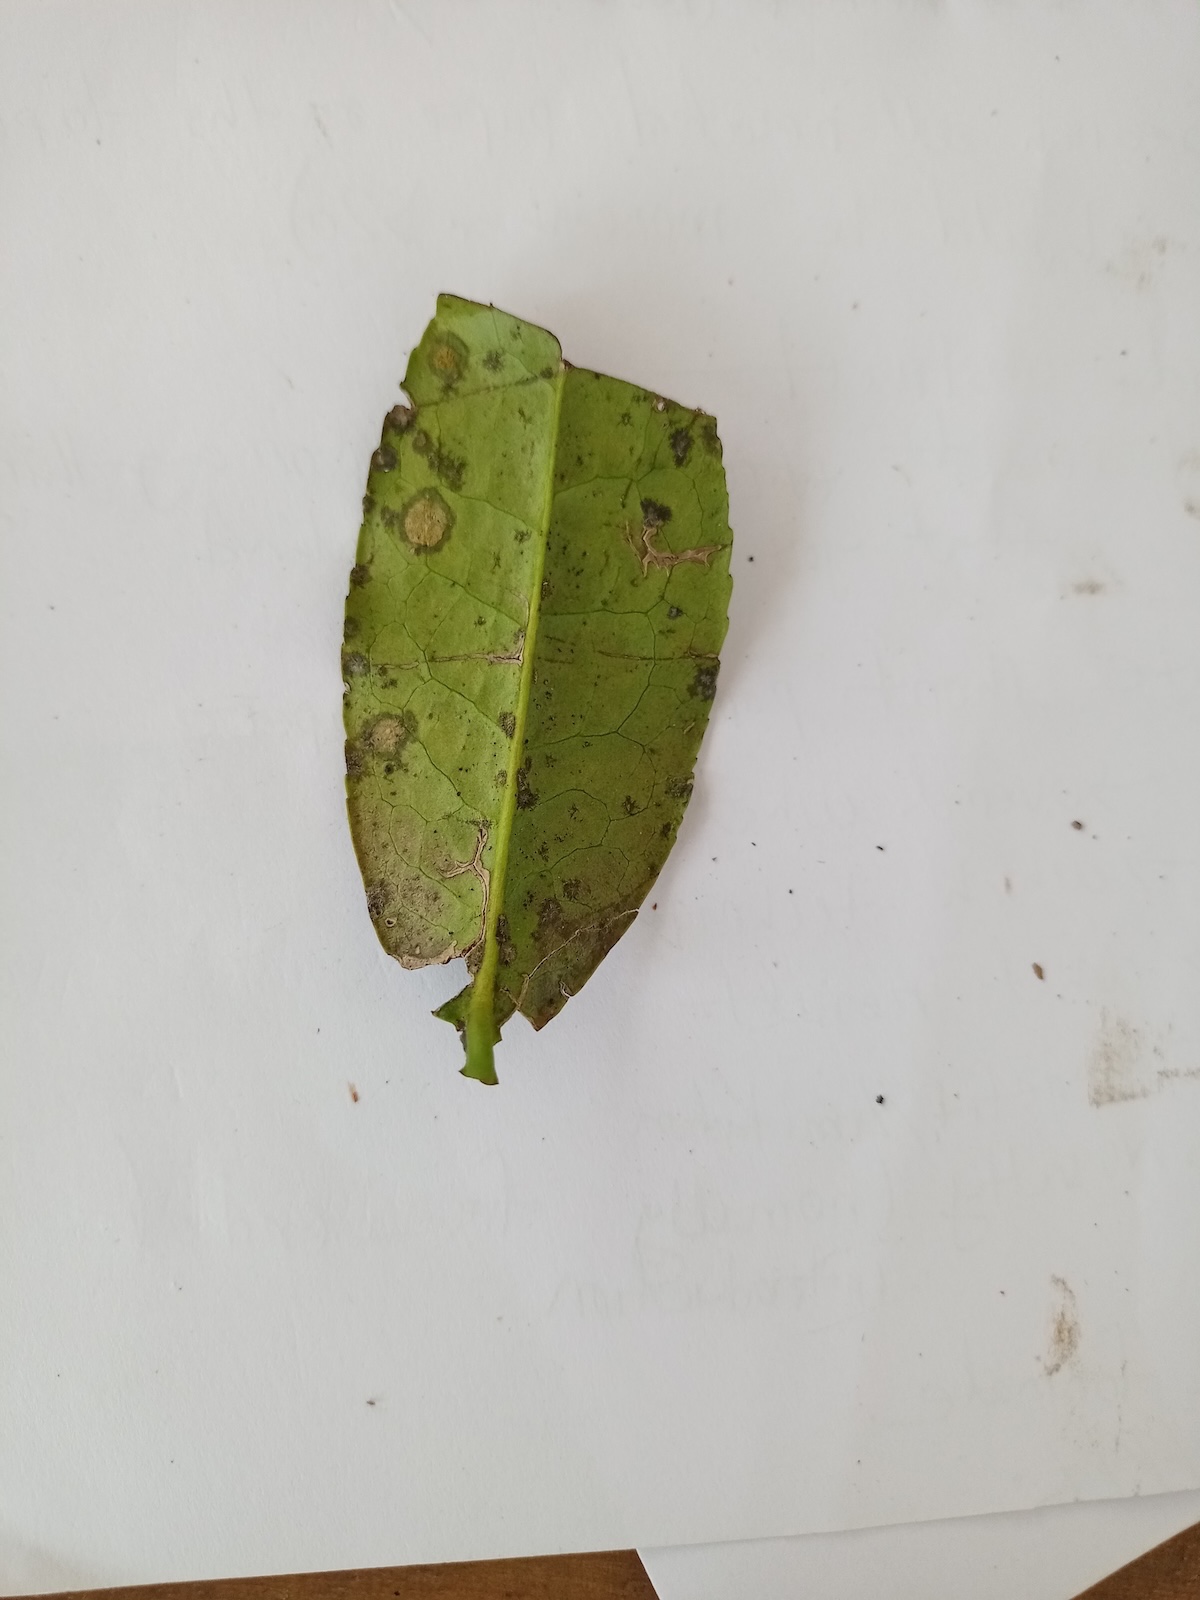
Label: Tea algal leaf spot